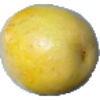
Label: Maracuja 1